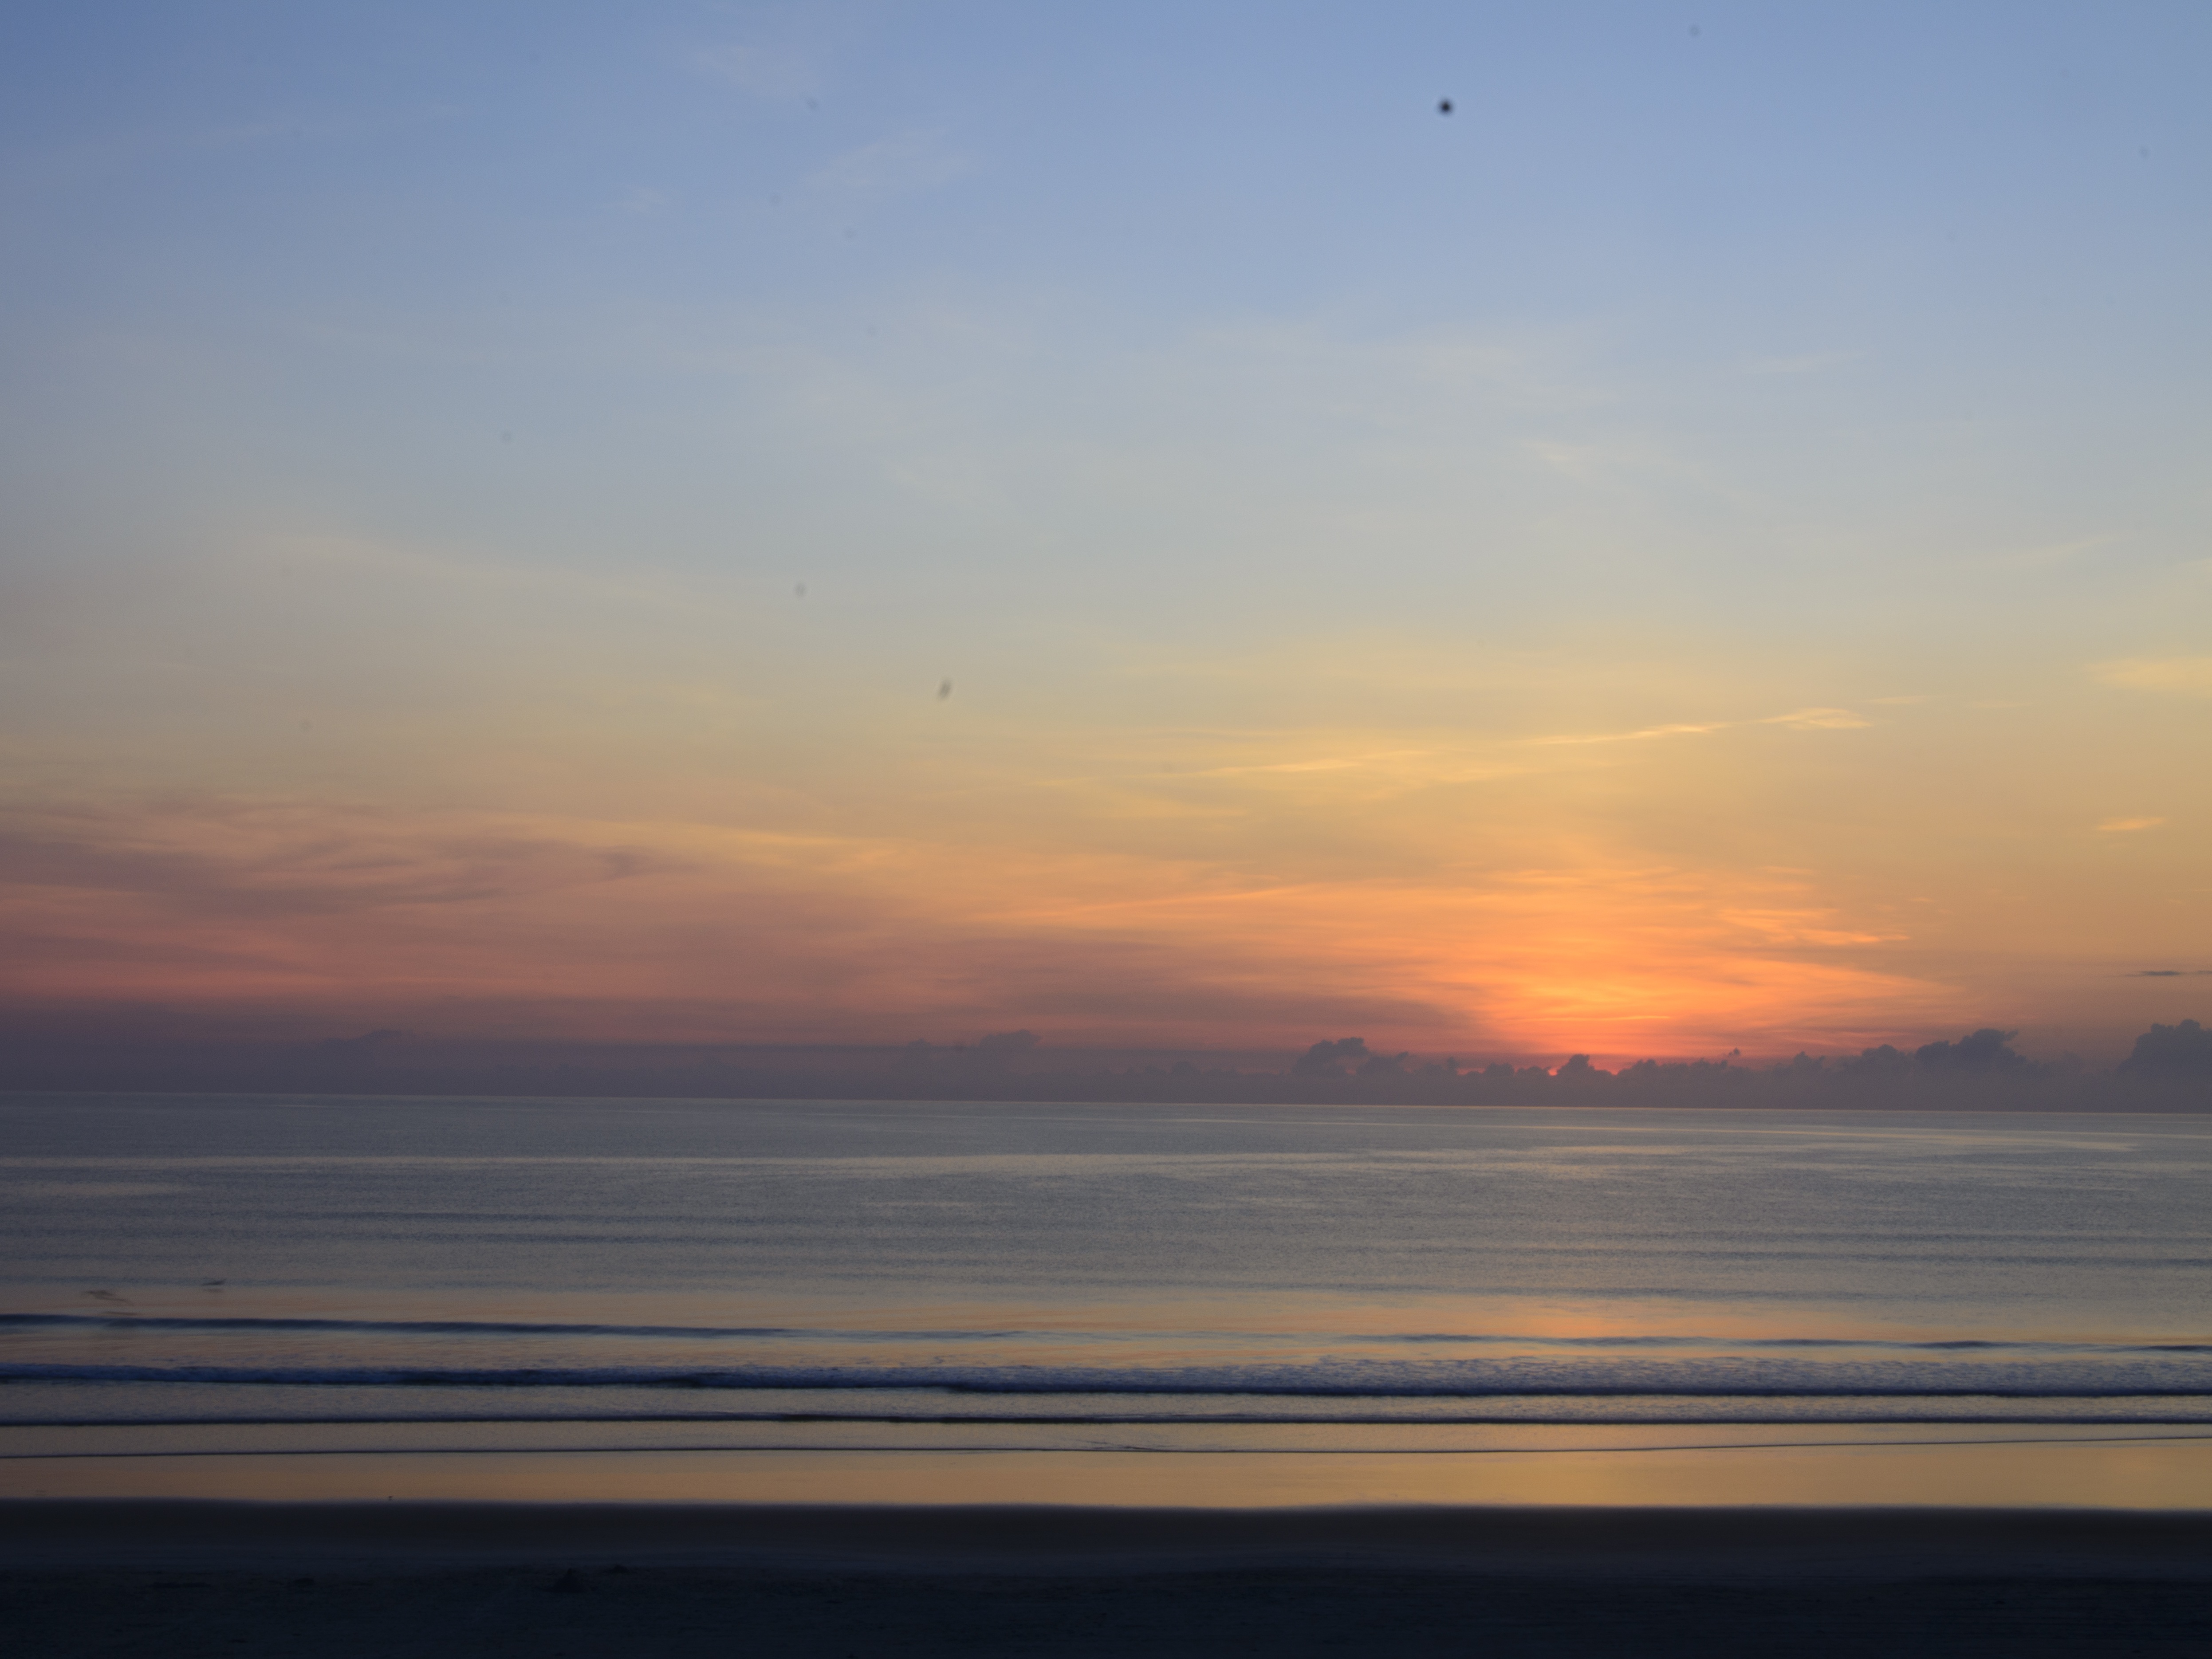
beach, sea, coast, water, sand, ocean, horizon, cloud, sky, sun, sunrise, sunset, sunlight, morning, shore, wave, dawn, atmosphere, vacation, dusk, evening, bay, body of water, rise, afterglow, wind wave